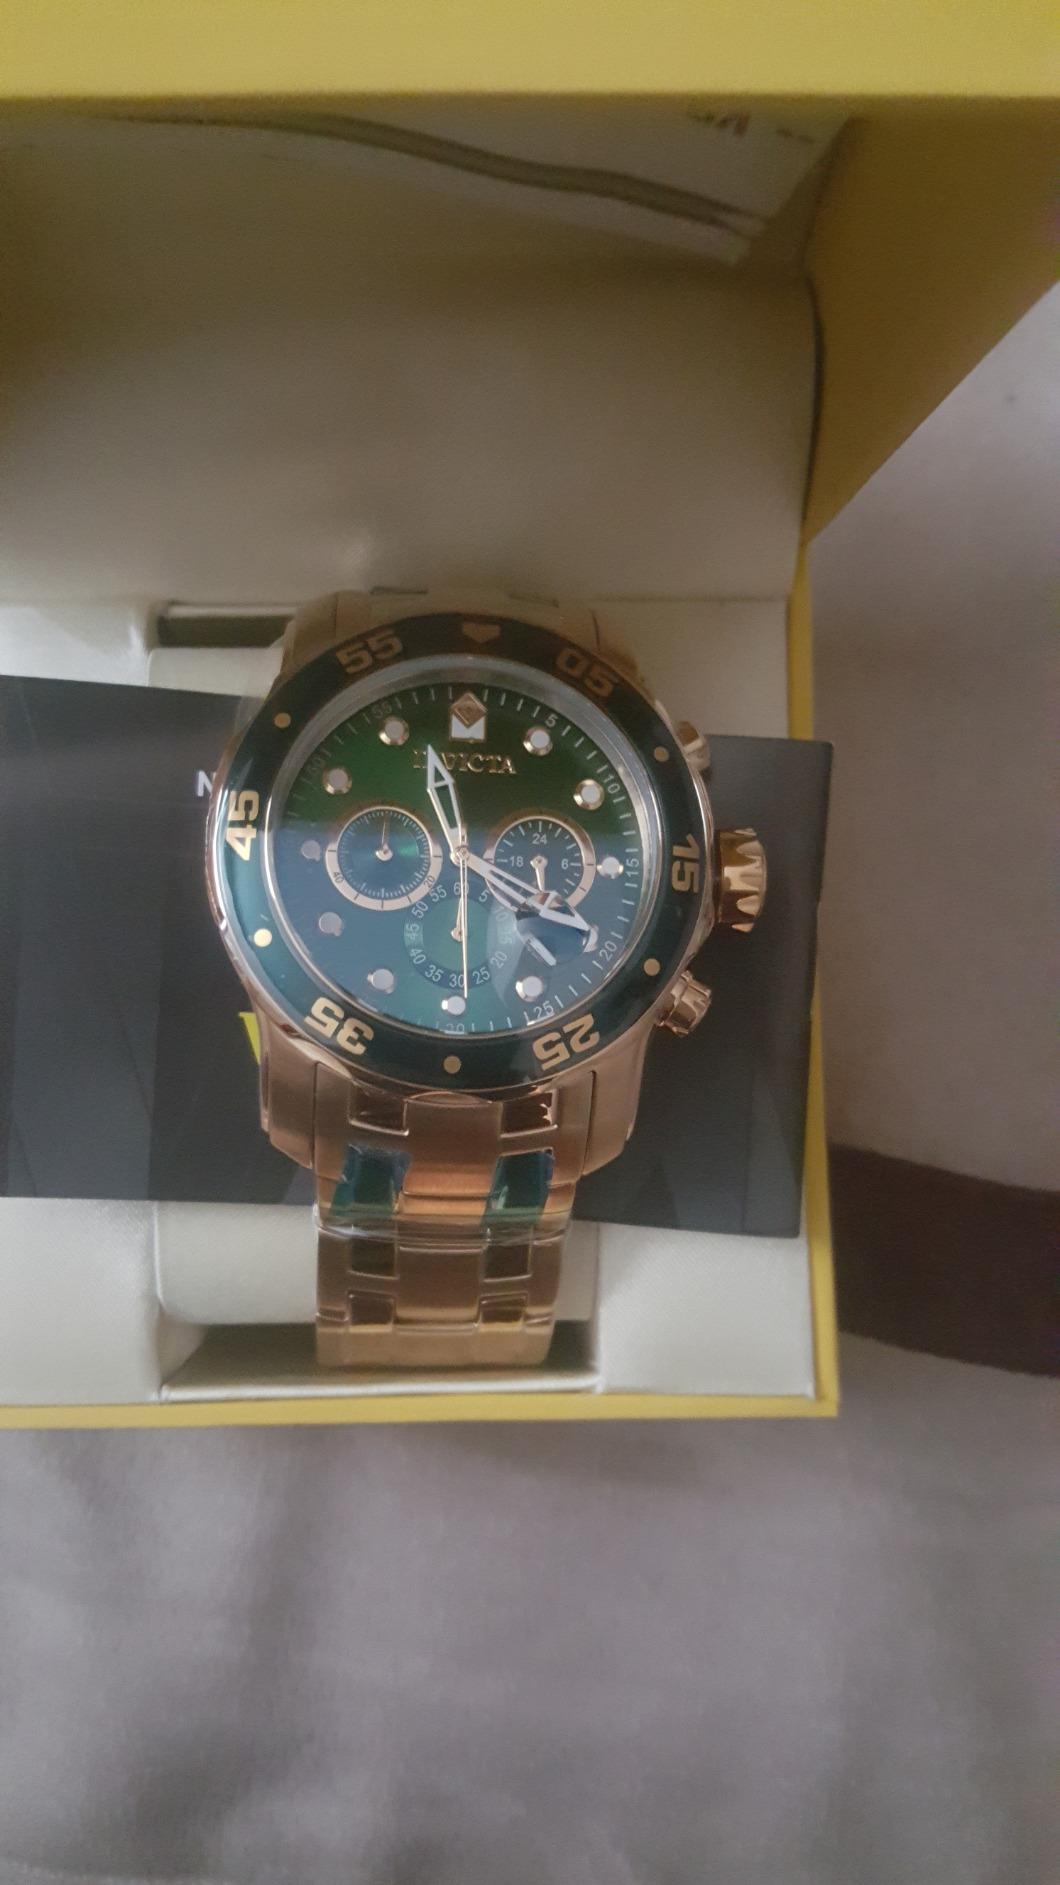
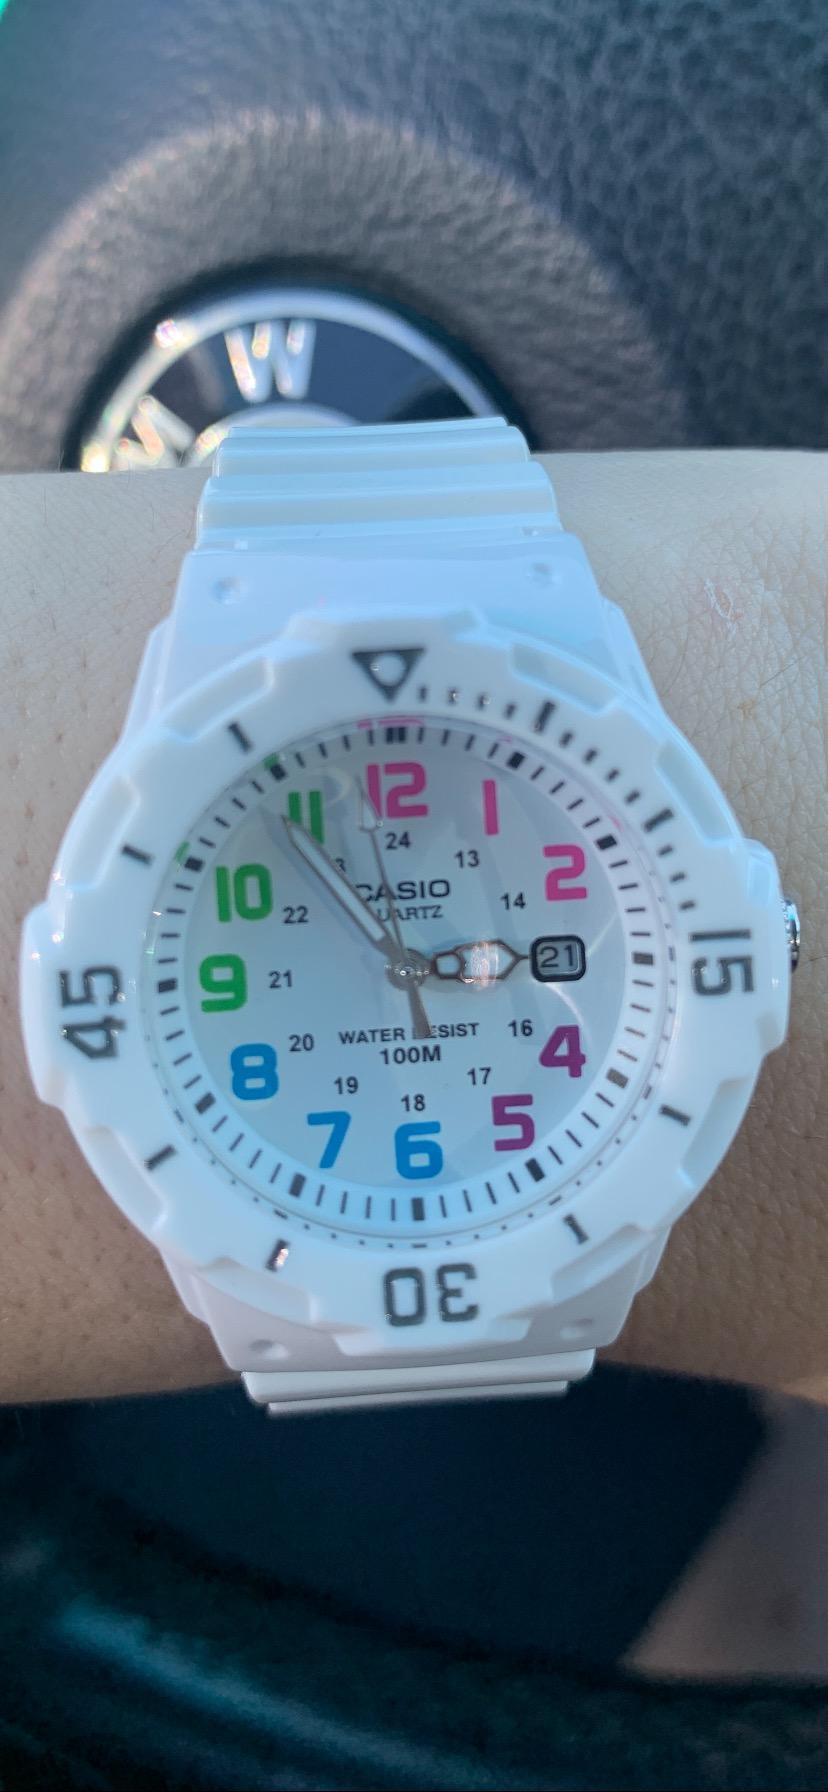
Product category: accessories_watch
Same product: no